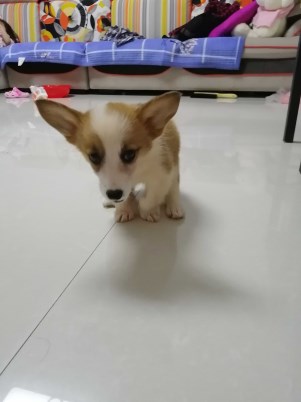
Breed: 2909-n000116-Cardigan